Sheamus

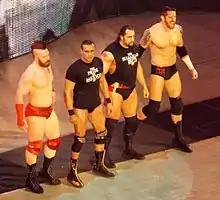
The League of Nations in April 2016

In November, Sheamus competed in the tournament for the vacant WWE World Heavyweight Championship, being eliminated in the first round by Cesaro. At Survivor Series on 22 November, Sheamus cashed in his Money in the Bank contract and defeated newly crowned champion Roman Reigns, after he refused to shake hands with Triple H, to win the title, thus aligning with Triple H and The Authority. On the 30 November episode of "Raw", Sheamus announced that he had formed his own stable called The League of Nations with Alberto Del Rio, Rusev and King Barrett, with the members of which having been born outside the U.S., while remaining associated with the Authority. In addition, he proclaimed his championship reign as "Sheamus 5:15", a play on Austin 3:16 and Reigns' short-lived title reign of five minutes and 15 seconds.